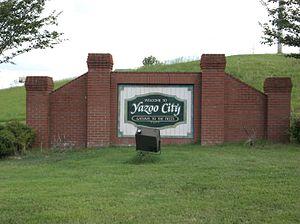
La ville de Yazoo City est le siège du comté de Yazoo, dans l’État du Mississippi, aux États-Unis. Elle a été baptisée du nom de la rivière Yazoo par l’explorateur français René Robert Cavelier de La Salle. Lors du recensement de 2000, elle comptait 11 403 habitants.